Long-eared owl

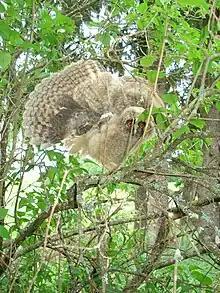
A young long-eared owl engaging in a threat display.

The long-eared owl occurs in multiple competitive environments of the temperate zone alongside other birds of prey. A wide variety of owls are especially likely to be encountered both in terms of shared nocturnality and a shared preference for rodent prey, which is favored by about 75% of owls found in North America and about 85% of the owls found in Europe and occasionally favored by nearly all owls in both continents. Much study has gone into contrasting the ecology of long-eared owls against other owls and also occasionally diurnal birds of prey, especially in terms of differences in dietary habits and habitat preferences. In Europe, arguably the most populous owl is likely the tawny owl, which has therefore warranted a considerable number of comparisons with long-eared owls. While tawny owls overlap in prey preferences with the long-eared owl, it tends to show greater dietary flexibility, with larger contributions of secondary prey such as birds, reptiles and amphibians and insects. For example, in southern Sweden, the food niche breadth of tawny owls was roughly three times greater than that of long-eared owls. Generally tawny owls prefer more extensively wooded environments than long-eared owls but can adapt as well as the long-eared to forest fragmentation and peri-urbanisation, thus often competing rather directly over foods. While the tawny owl usually selects slightly larger prey on average than long-eared owls, often over mean prey mass, studied size of common voles hunted in central Lithuania showed that both long-eared and tawny owls selected larger than average voles, with average caught estimated at against the average weight surveyed by humans at . Surprisingly, especially in the non-breeding season in this study, long-eared owls in Lithuania tended to select larger voles on average (at ) than did tawny owls. Despite the potential for competition and mortality (for long-eared owls) in the interspecific relationship between the tawny and long-eared owls, the proximity of tawny owls in a study from Switzerland appeared to have no deleterious effect on the breeding on the long-eared species. A few studies have examined the habits of the little owl, probably the next most common European owl and just ahead of the long-eared owl in third, and the long-eared owl in areas where their somewhat overlapping habitat preferences draw them into similar areas. However, the long-eared owl takes larger prey on average usually than little owls, since it focuses more on rodents rather than invertebrates like insects and earthworms and, especially during winter, varies its prey compositions less so than the smaller species. Also, the long-eared owl requires some timbered spots for roosting purposes while little owls can adapt to both treeless and partially treed areas as well as, in Spain at least, more heavily modified areas by humans. Many diurnal raptors in Europe broadly overlap in dietary habits, largely taking voles where they are available, including most species of harrier, buzzards and some falcons, especially common kestrels ("Falco tinnunculus"). Other than occasional predatory interactions, competition is limited with most of these diurnal birds of prey due to the temporal differences of their habits. In Europe, several other owls, from ones much smaller than to a few species much larger than a long-eared owl, prefer voles and/or lemmings as prey but often differ considerably in their habitat preferences, distributions, nesting habits and/or hunting habits so the long-eared owls are largely naturally partitioned from competing directly with them.